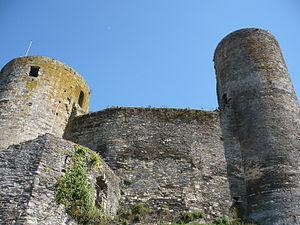
Courtine reliant la Grosse Tour (gauche) à la Tour de la Dame Blanche (droite) à Pouancé. Aperçu de la caponnière (en bas, à gauche).
Le château médiéval de Pouancé est situé dans la commune de Pouancé, dans le département de Maine-et-Loire, à la frontière occidentale de l’ancienne province de l’Anjou, face à la Bretagne. Avec l’enceinte urbaine de la ville, dont une partie est encore visible aujourd’hui, il couvre une superficie de trois hectares. On le surnomme parfois « second château de l’Anjou » en termes d’importance, juste après le château d’Angers. Il fait partie des Marches de Bretagne et est le pendant angevin du château de Châteaubriant.
Dans l’architecture militaire romaine et du Moyen Âge, une courtine est la muraille reliant deux tours.